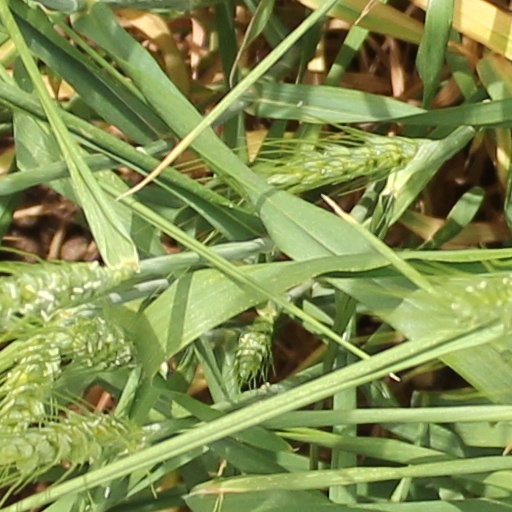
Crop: wheat